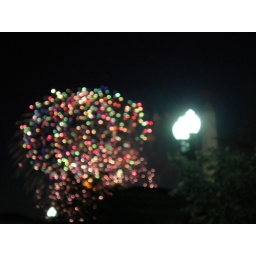
The show started before we got to the monument so we pulled over to the side of the road and enjoyed the show.